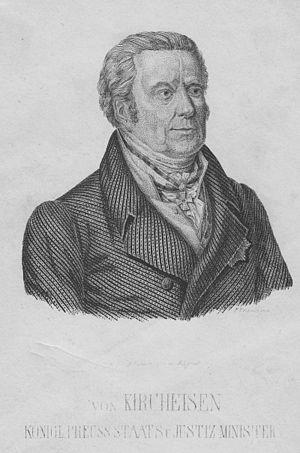
Friedrich Leopold von Kircheisen, né le 28 juin 1749 à Berlin, mort le 18 mars 1825 à Berlin, est un juriste et un ministre prussien.